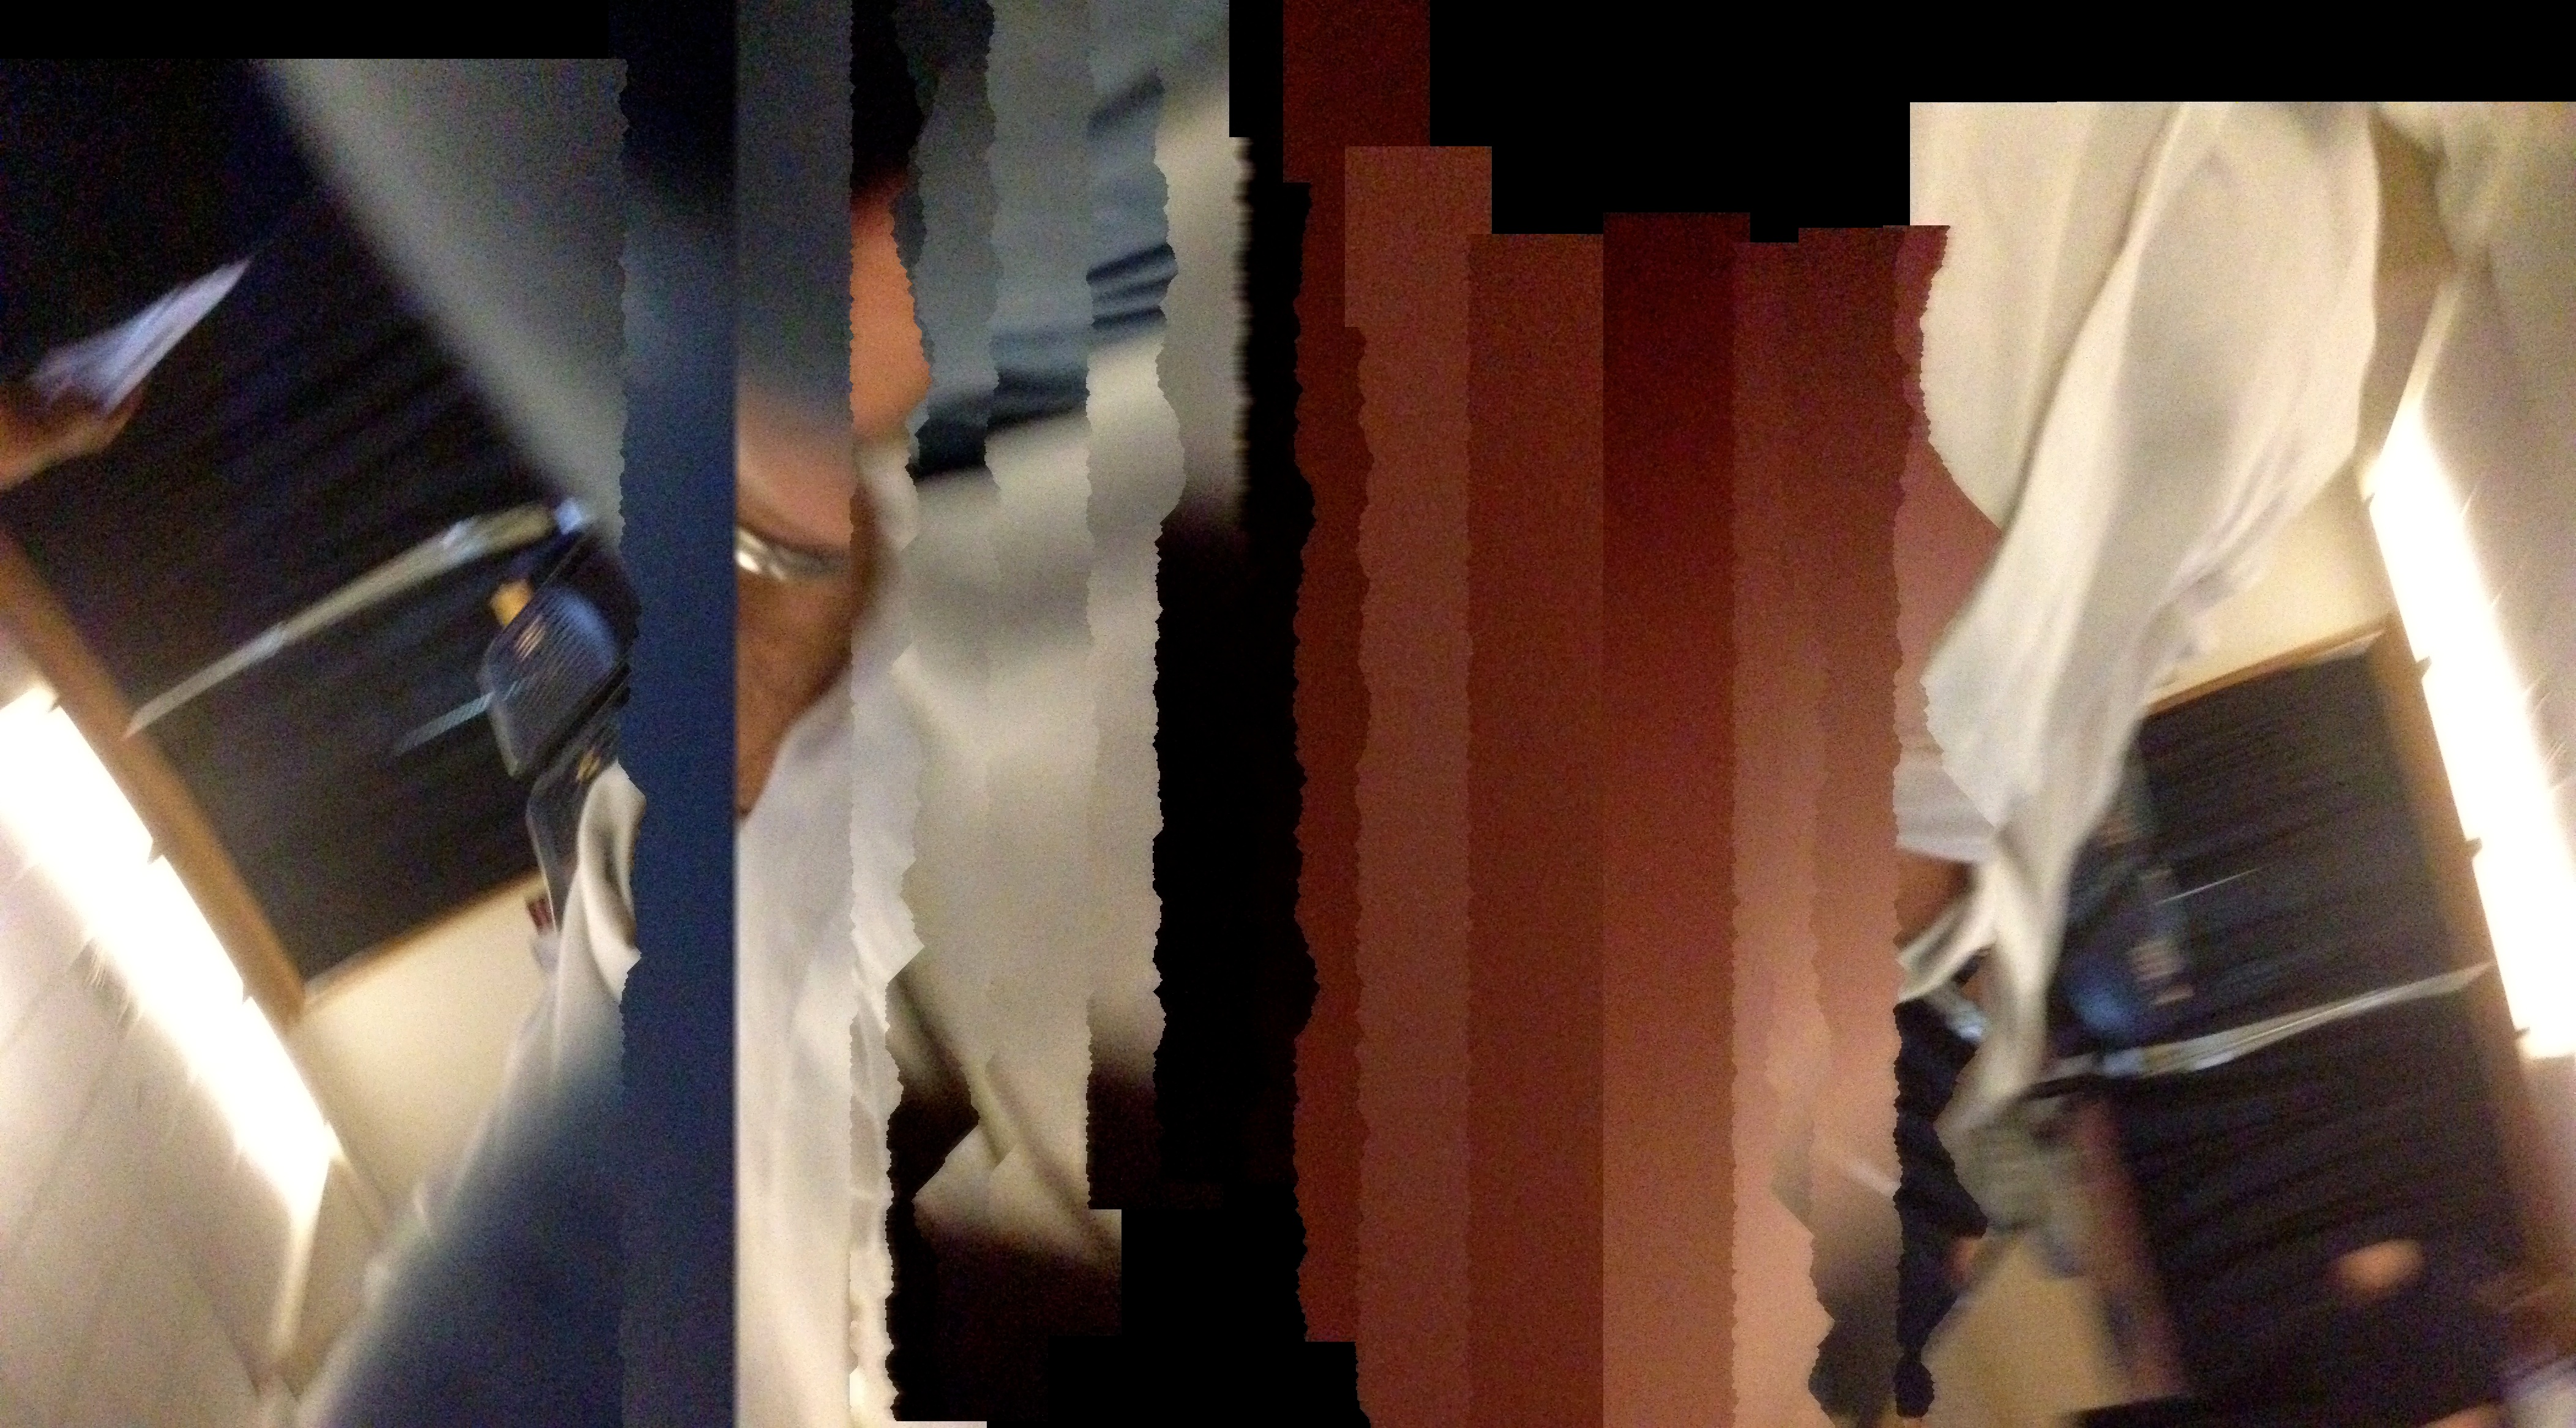
white, image, calicon15, glitch